St. James Episcopal Church (La Grange, Texas)

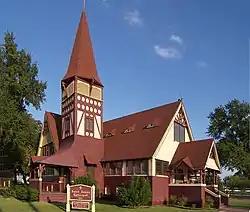
St. James Church in 2008

St. James' Episcopal Church is a congregation of the Episcopal Church (United States) in La Grange, Texas, under the Episcopal Diocese of Texas. Its campus at Monroe and Colorado Streets includes its historic parish church as well as a sacristy, preschool, and parish hall.